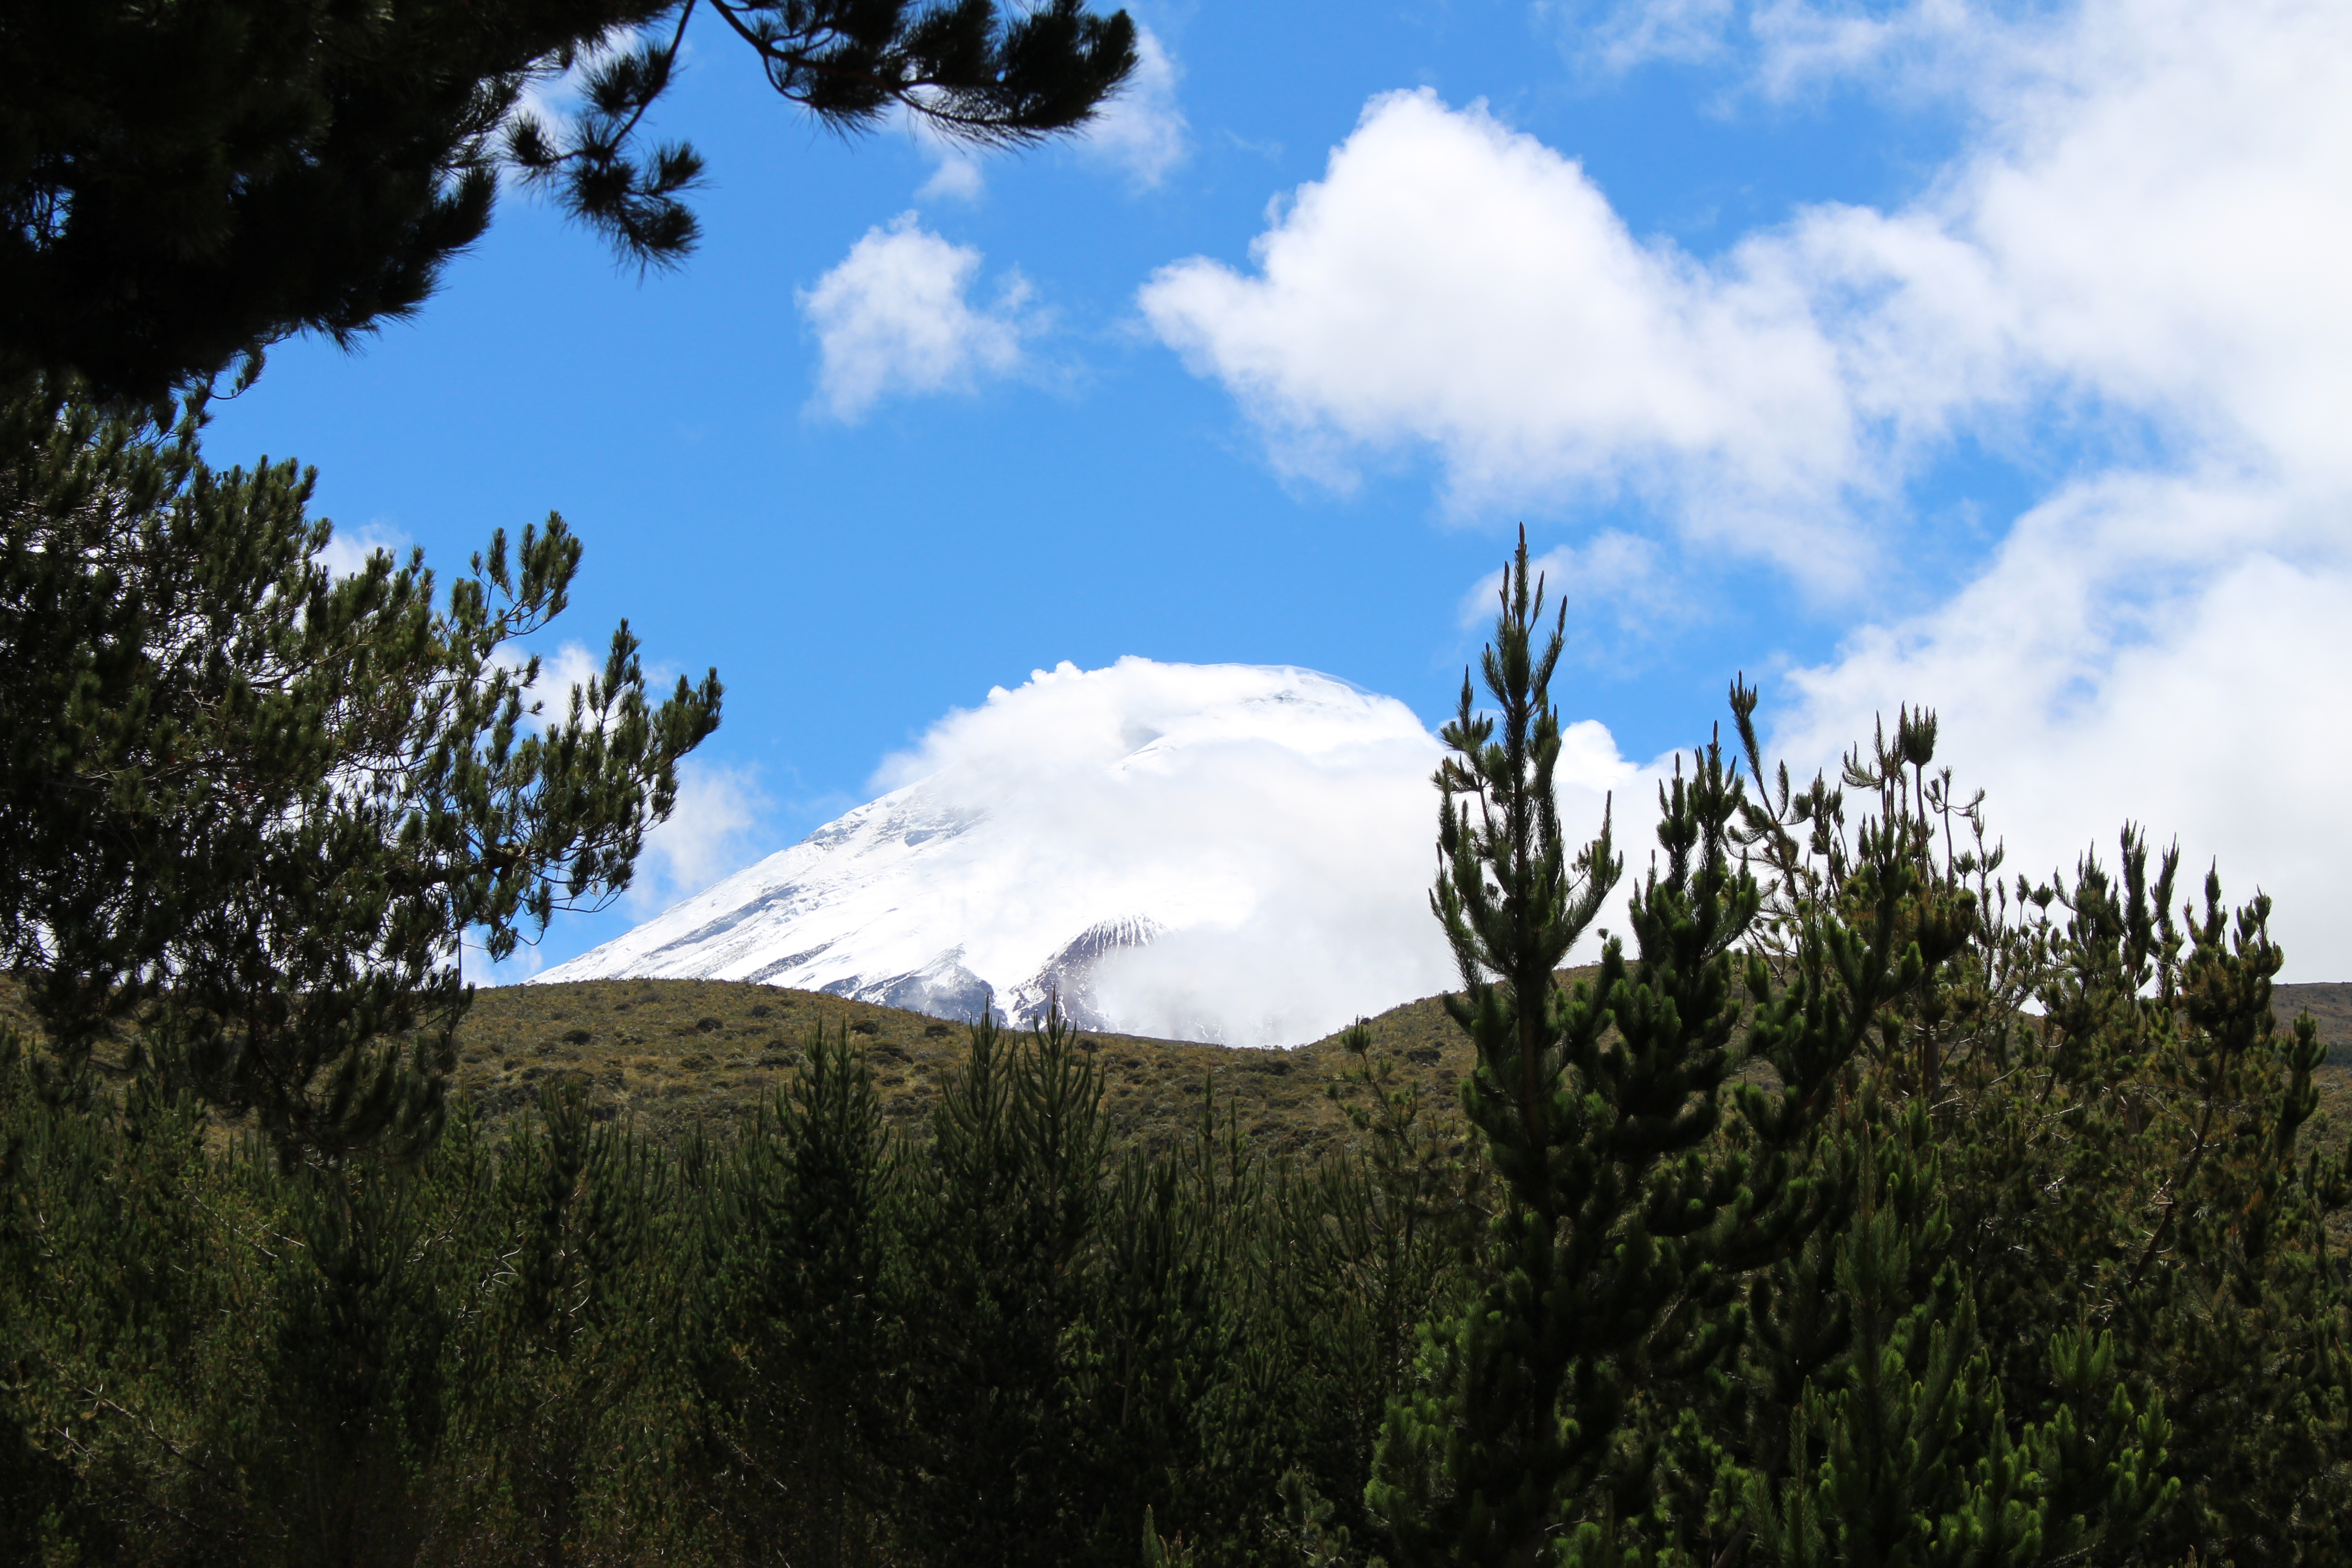
cotopaxi, vulcano, sky, nature, cloud, tree, vegetation, wilderness, natural landscape, mountain, biome, highland, cumulus, hill, woody plant, grass, forest, mountain range, tropical and subtropical coniferous forests, plant, landscape, branch, hill station, fell, meteorological phenomenon, national park, pine family, ridge, mount scenery, pine, alps, terrain, temperate coniferous forest, fir